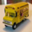
Label: bus